Borovnica Viaduct

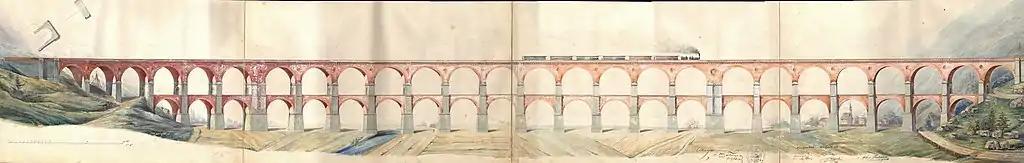
The viaduct - original plan

The viaduct was completed in 1856 and spanned the Borovnica Valley along the route from Vienna to Trieste vie Ljubljana. During its construction and for some decades afterward it was the largest stone bridge in Europe. It was long and high. The structure was planned by Carl Ritter von Ghega and construction began in 1850, lasting until August 1856, when the first train crossed it. It was a two-story structure; the first story consisted of 22 arches, and the second story had 25 arches. It was supported by 24 columns built of dressed stone that stood on wooden pilings driven into the loamy marsh soil. The arches were built of brick. The construction required one million cubic feet of broken stone, five million bricks, and one million cubic feet of stone blocks.